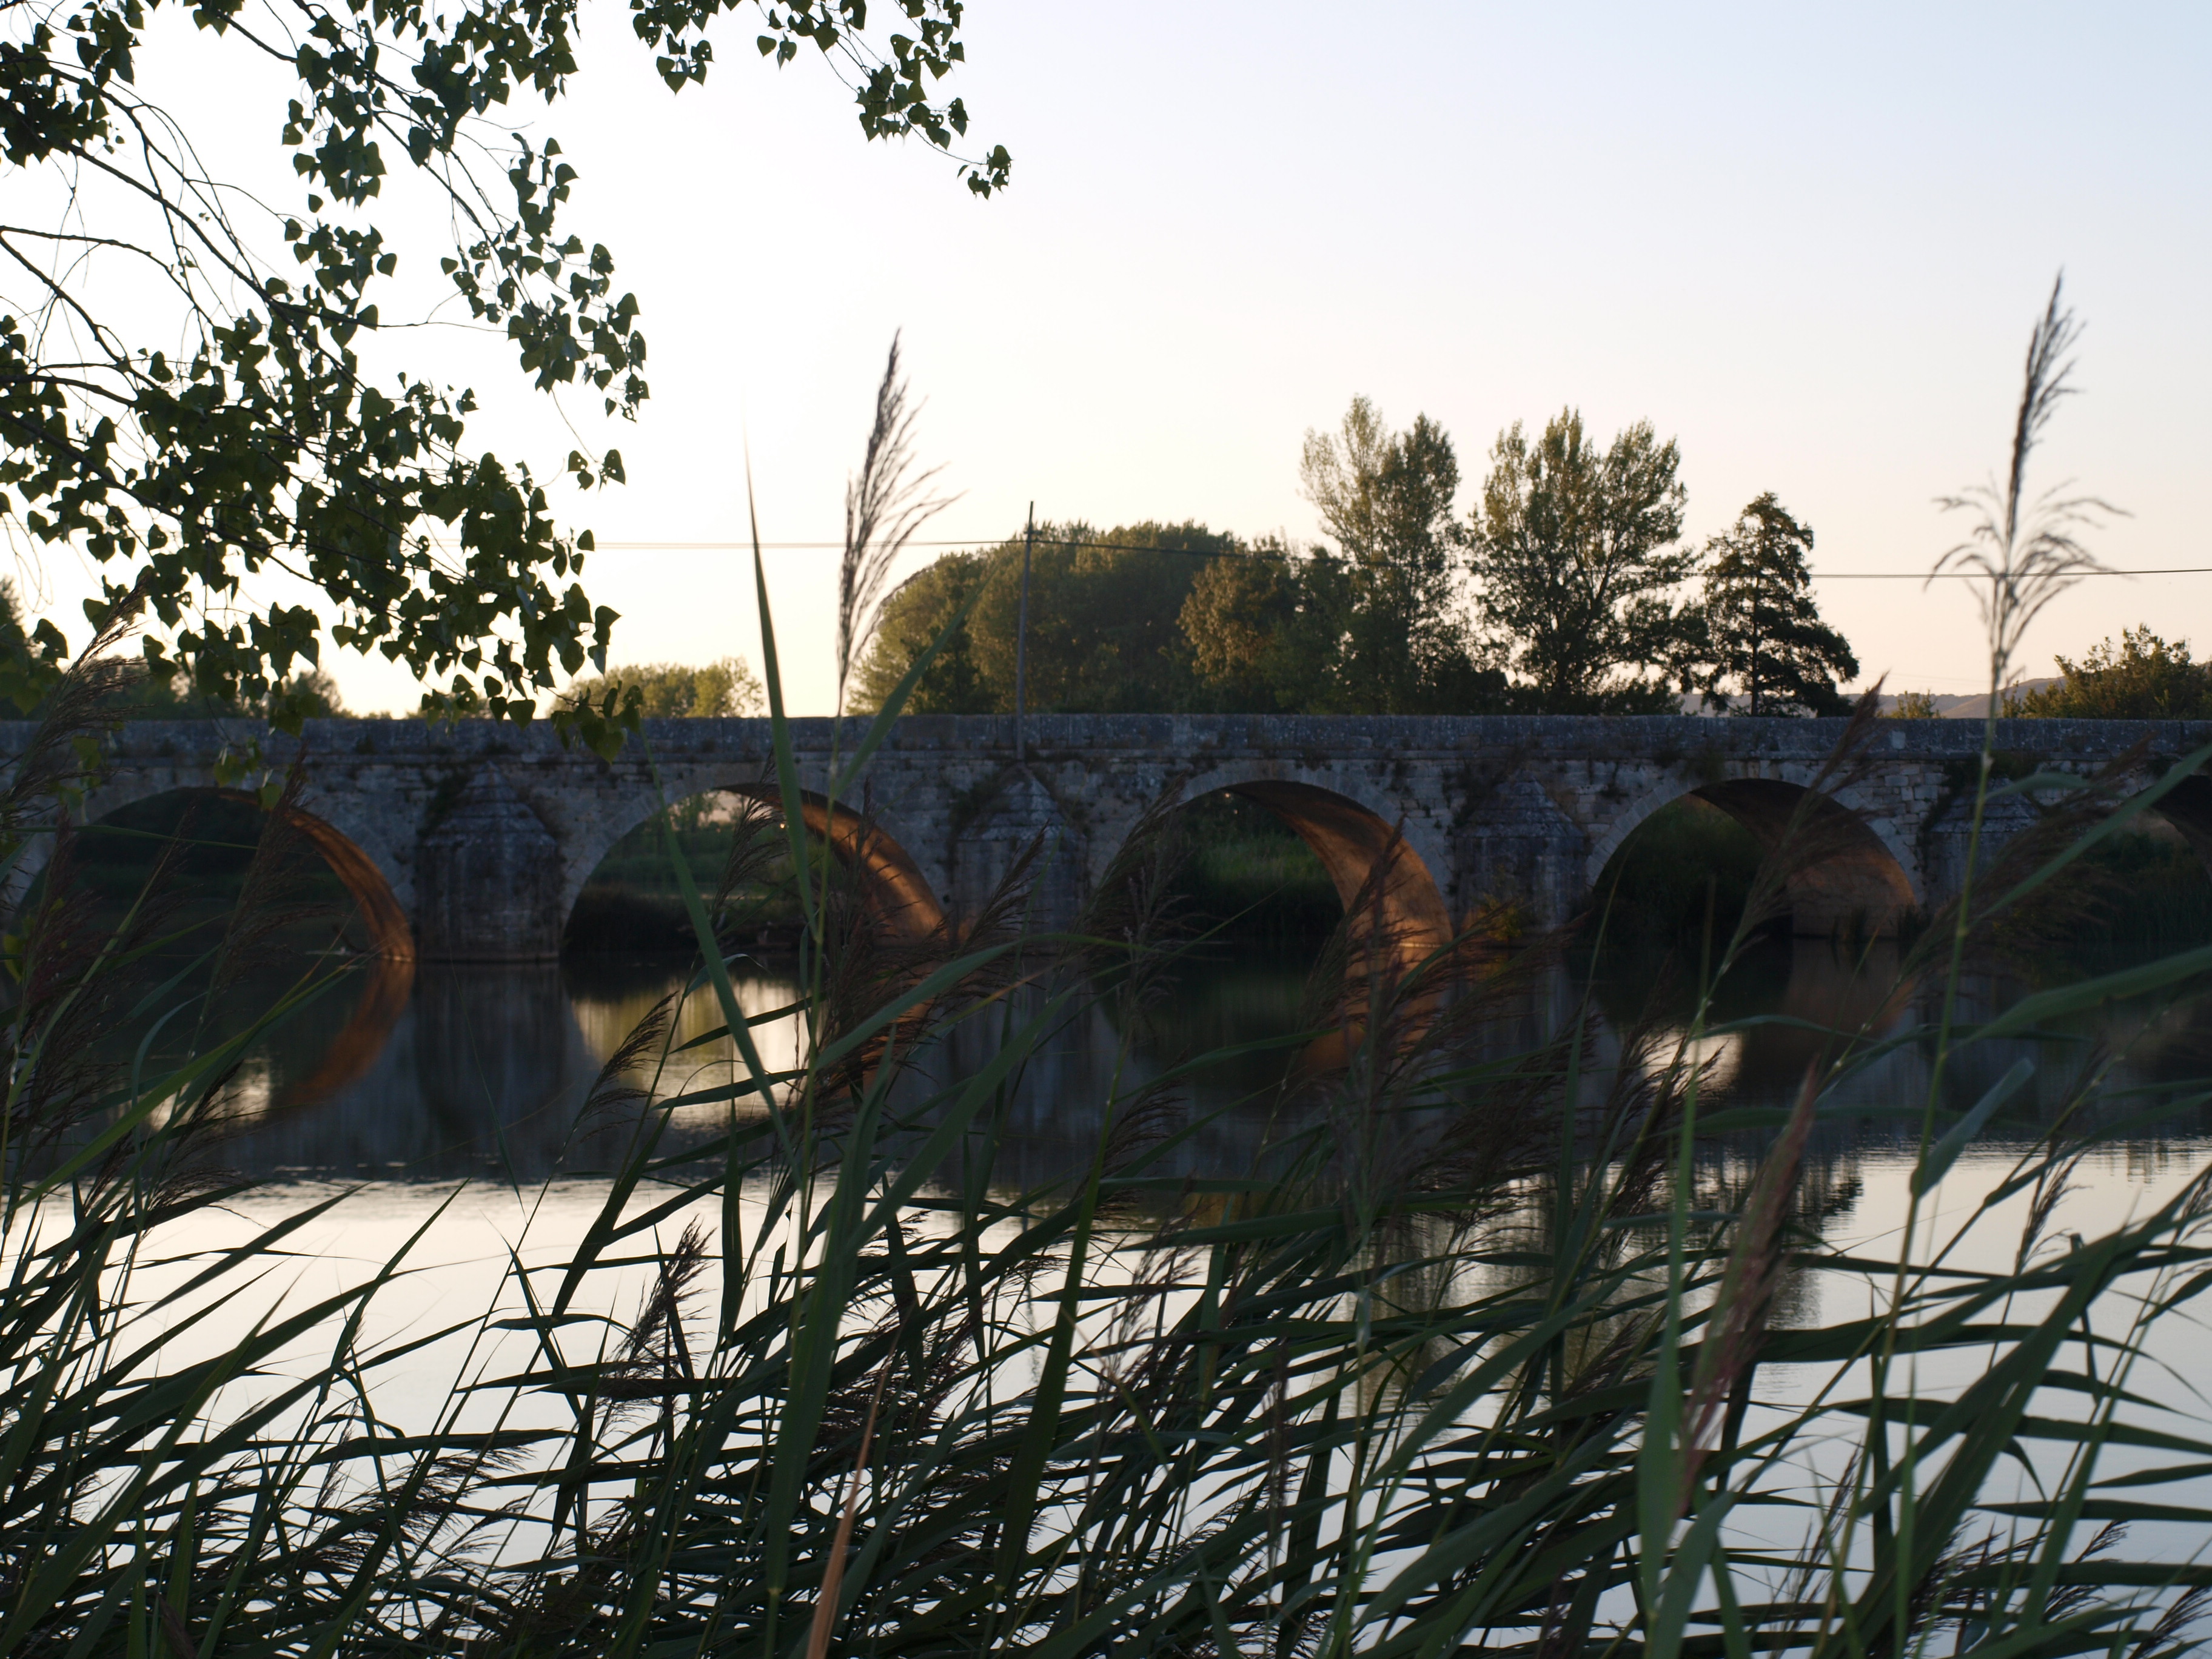
bridge, river, spain, roman monument, dusk, twilight, bramble, reflection, water, plant, tree, sky, grass, grass family, landscape, branch, bank